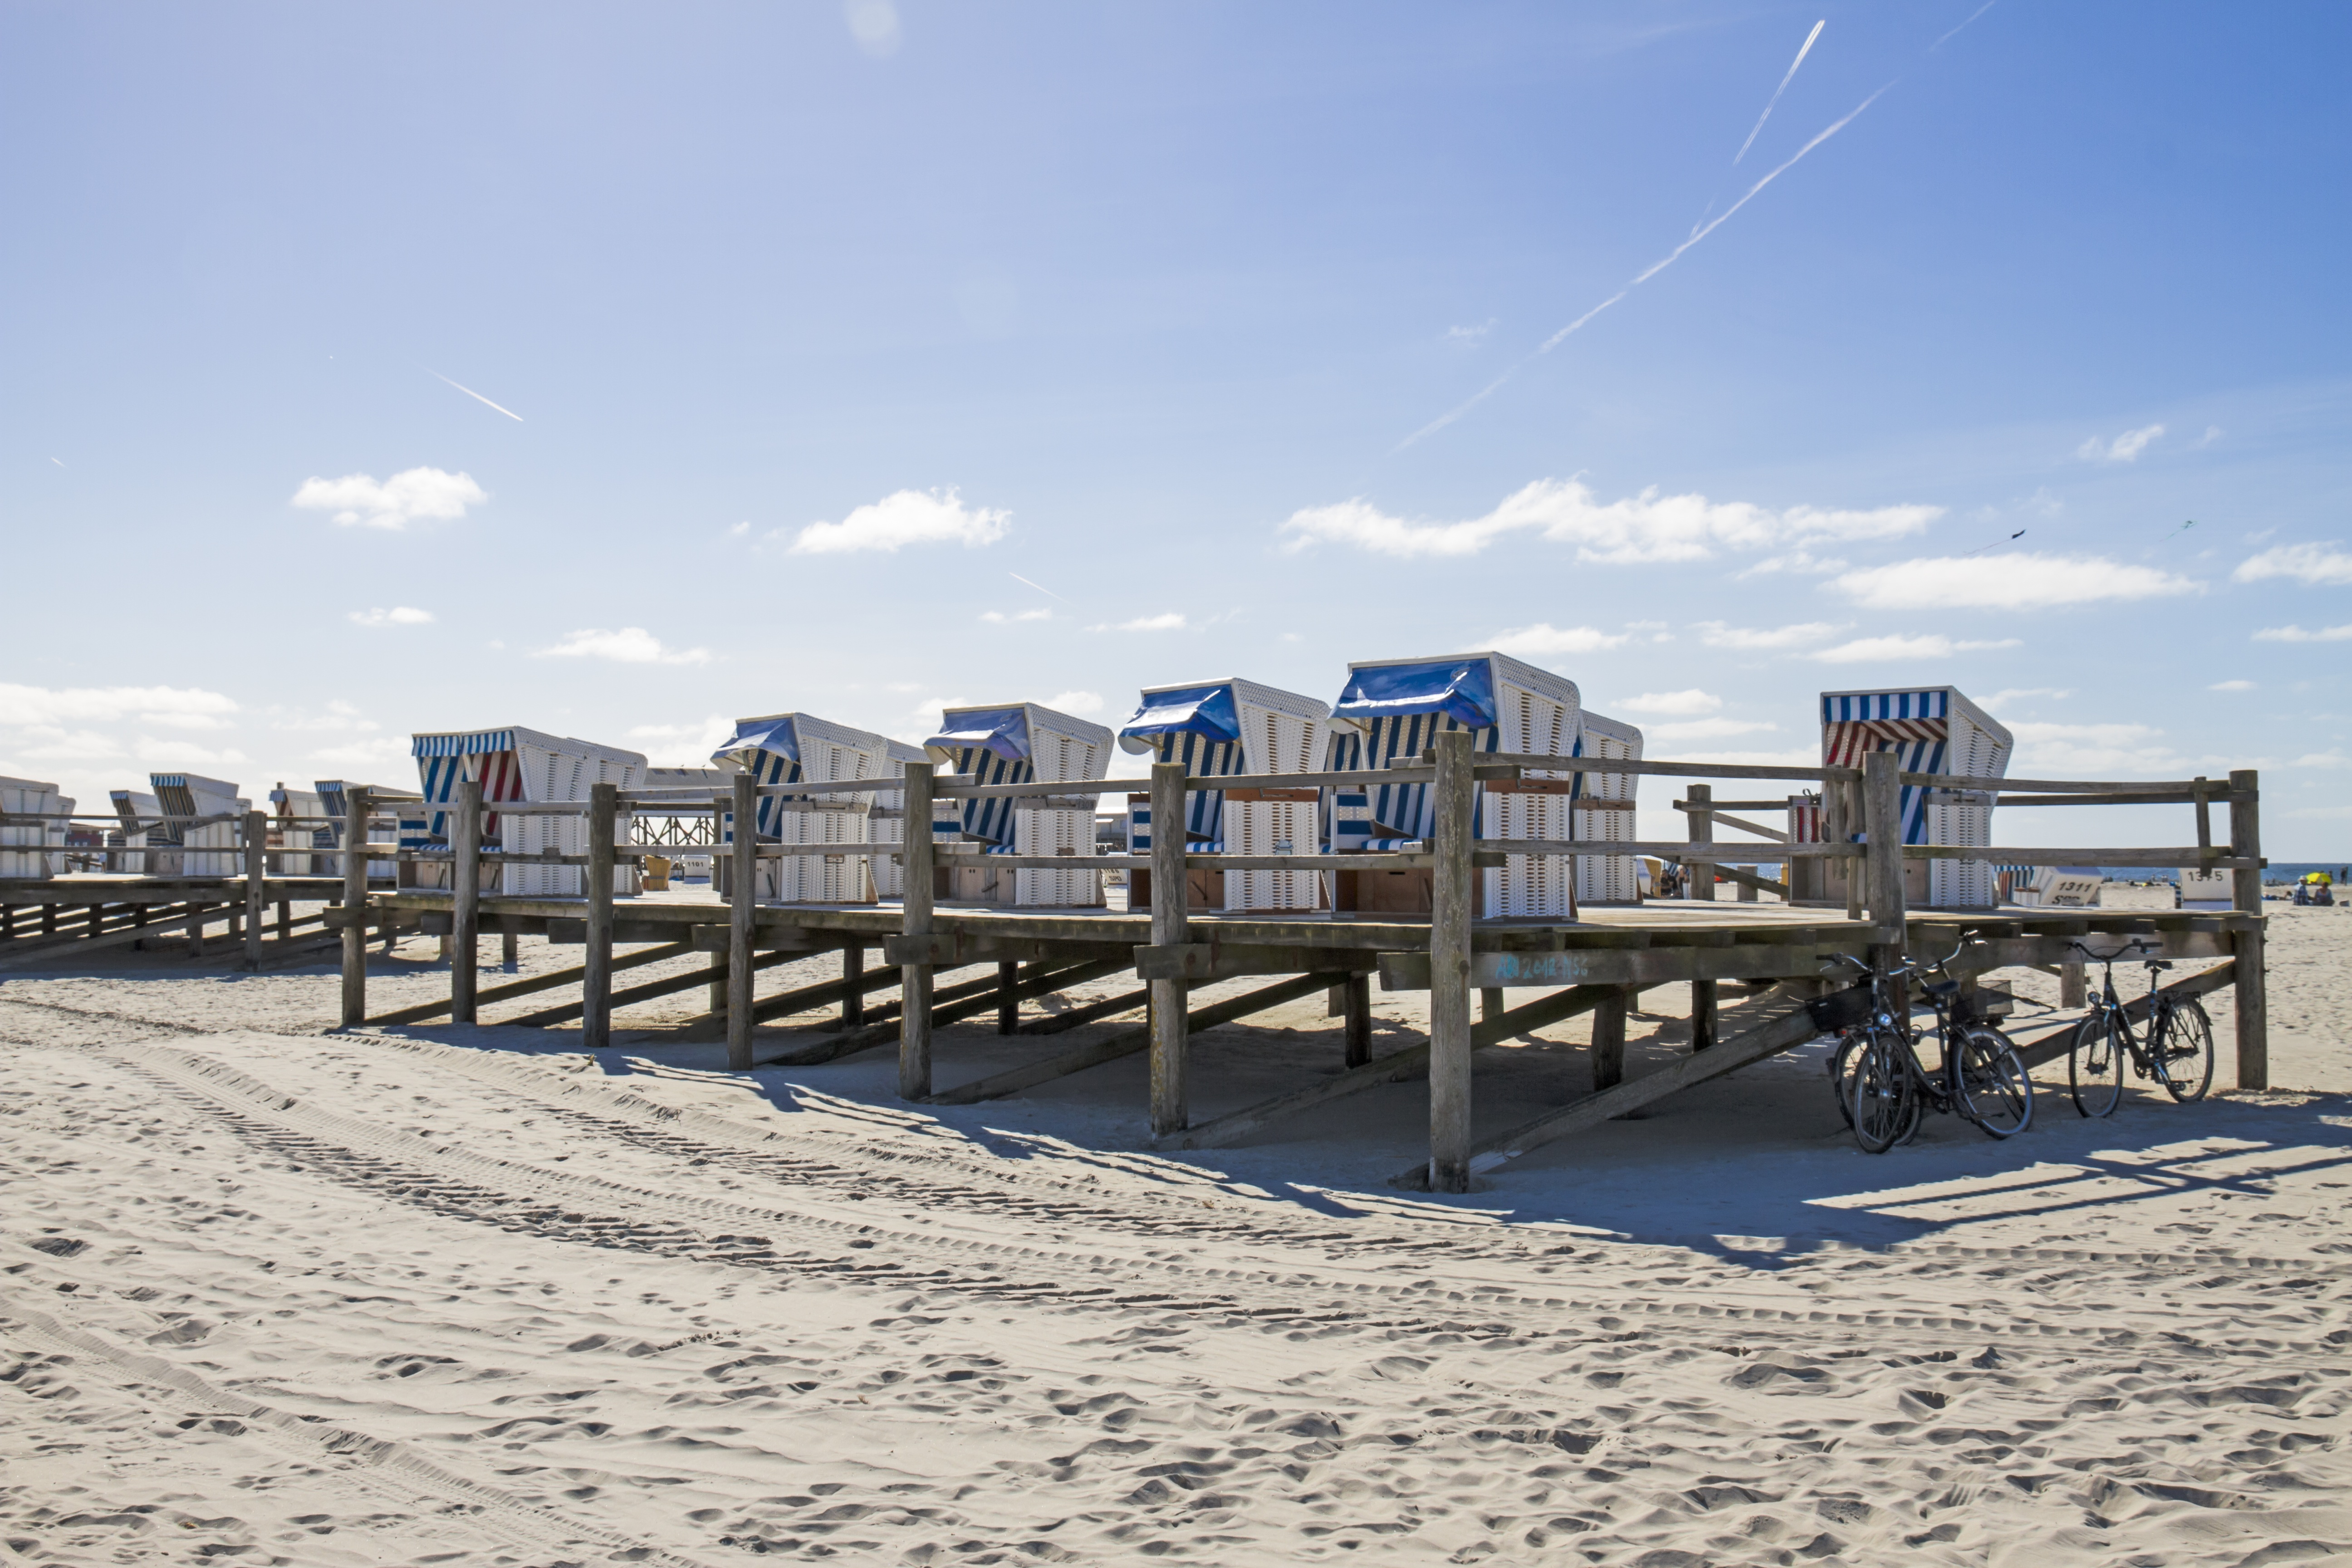
beach, sea, coast, sand, ocean, horizon, dock, boardwalk, shore, pier, walkway, summer, vacation, holiday, marina, body of water, resort, north sea, recovery, nordfriesland, clubs, st peter, ording, world natural heritage, pile construction